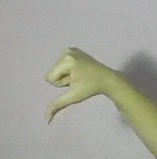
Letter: waw